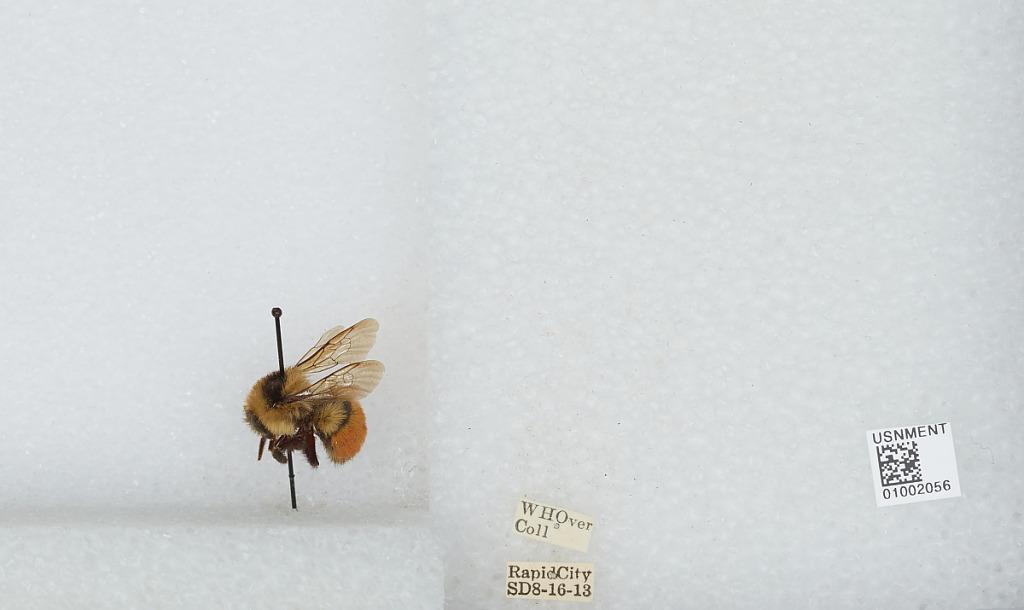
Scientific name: Bombus (Pyrobombus) huntii Greene
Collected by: W. Over
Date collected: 1913-8-16
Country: United States
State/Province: South Dakota
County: Pennington
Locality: Rapid City
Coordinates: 44.0761, -103.228